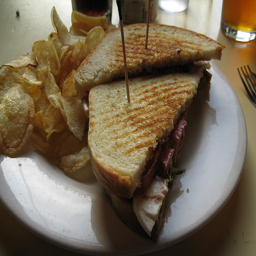
A plate has a sandwich and chips on it.
a white plate with a grilled sandwich and some potato chips
White plate full of chips with some sort of sandwich.
A sandwich served with chips on a plate
A sandwich is cut in half on a plate with chips.